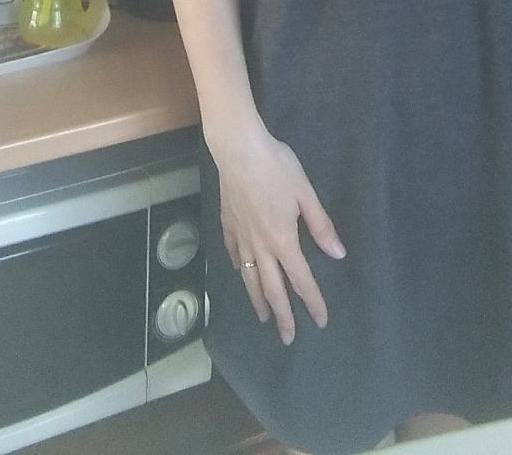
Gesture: no_gesture